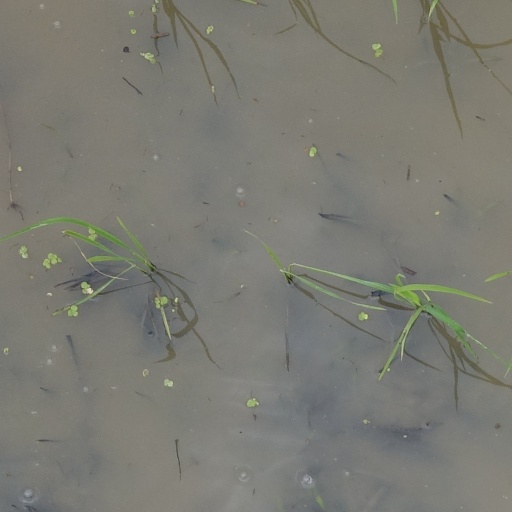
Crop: rice